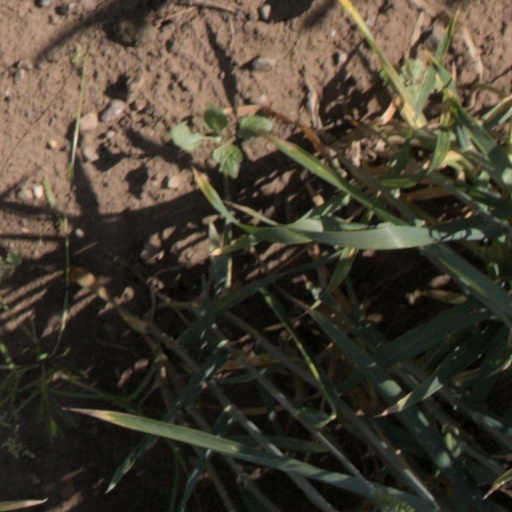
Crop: wheat